Flame-throated sunangel

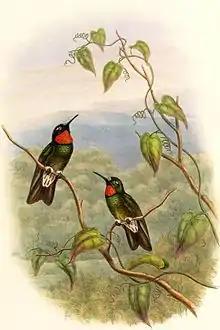
Painting by John Gould.

The flame-throated sunangel is long and weighs . Its straight bill is blackish. Both sexes have dark metallic green upperparts. Their lower breasts are dark metallic green, their bellies grayish, and their vent areas almost white. Their tails are dark steel blue. Adult males of the nominate subspecies have a glittering blue-green frontlet just above the bill, a dark purplish blue chin, and an iridescent yellow-orange gorget with a glittering emerald green border. Adult females lack the blue-green frontlet, their chin is blackish, and their throat is white with green to dusky gray speckles and sometimes a few iridescent reddish orange discs. Juveniles are like the adult female but the male does not have the blackish chin. Males of subspecies "H. m. cutervensis" have a reddish orange gorget.